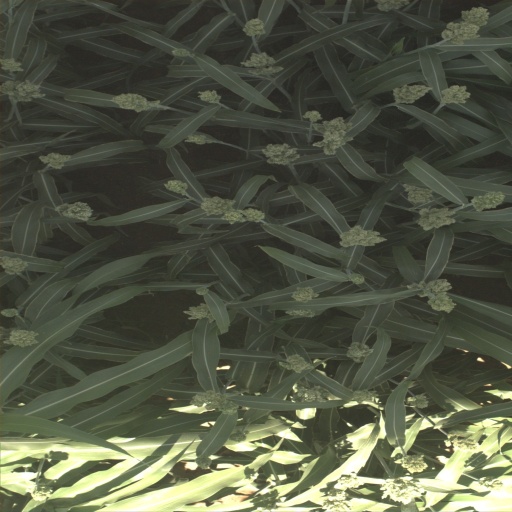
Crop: sorghum